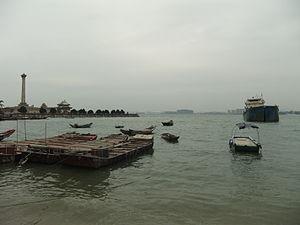
La baie de Xiamen, anciennement appelée baie d'Amoy, est une baie partiellement fermée située au large des côtes de Xiamen, dans la province chinoise du Fujian. Il est lié par les îles Kinmen et le détroit de Taiwan.